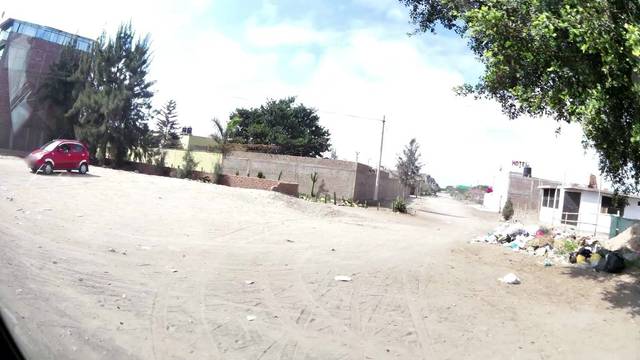
Region: Peru
Coordinates: -14.079, -75.746